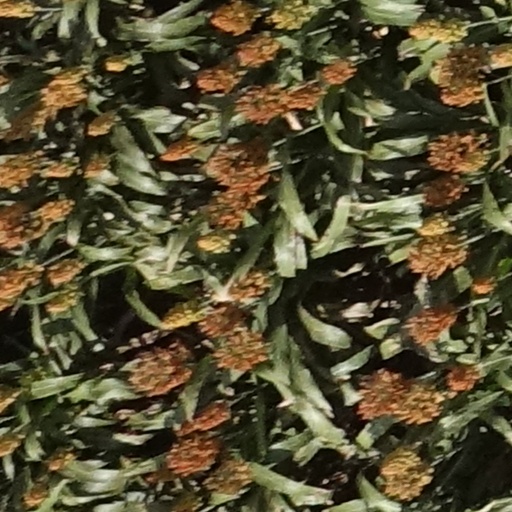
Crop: sorghum